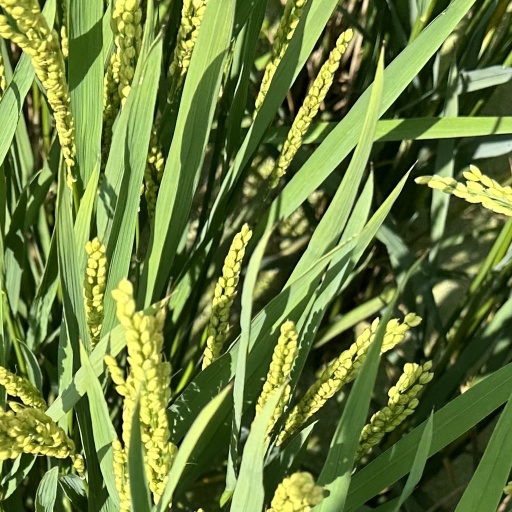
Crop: rice